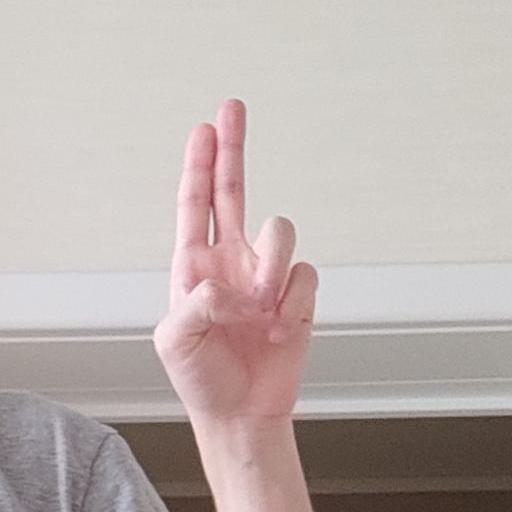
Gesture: two_up